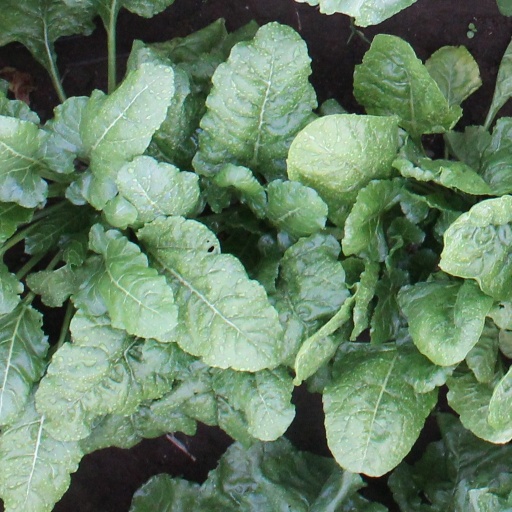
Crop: sugar beet